PK machine gun

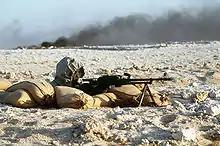
Syrian soldier with a PKM machine gun.

Arsenal originally produced the MG, modeled after the original Russian PK model. The MG-M1 is a licensed copy of the PKM with a synthetic buttstock and pistol grip. The MG-M1S only differs from the MG-M1 model due to the use of a tripod by the M1S model, where as the M1 model uses the original bi-pod design.